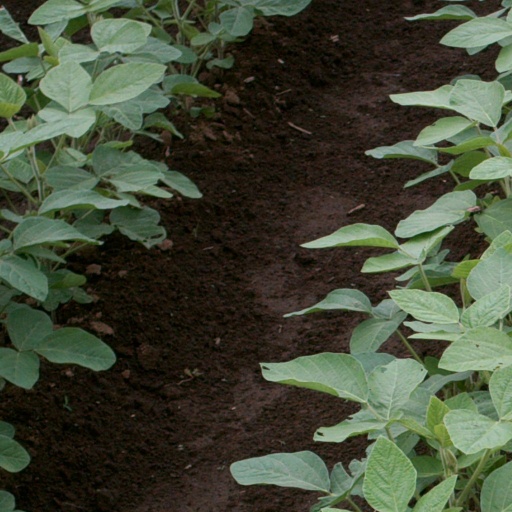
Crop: soybean